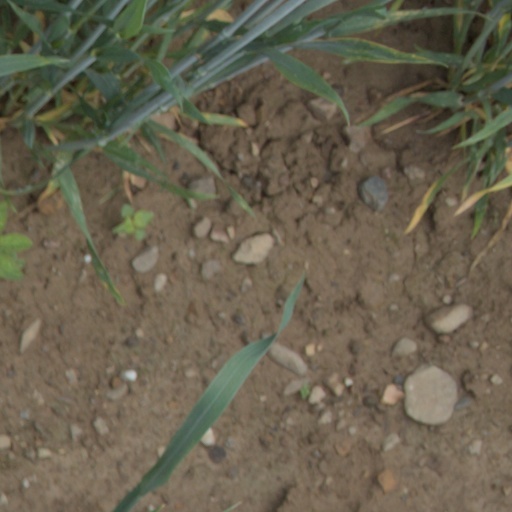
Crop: wheat